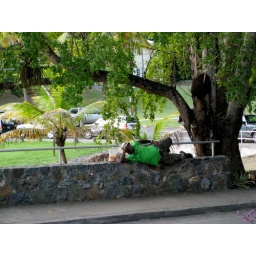
Man sleeping on wall for 3+ hours in this position- impressive!